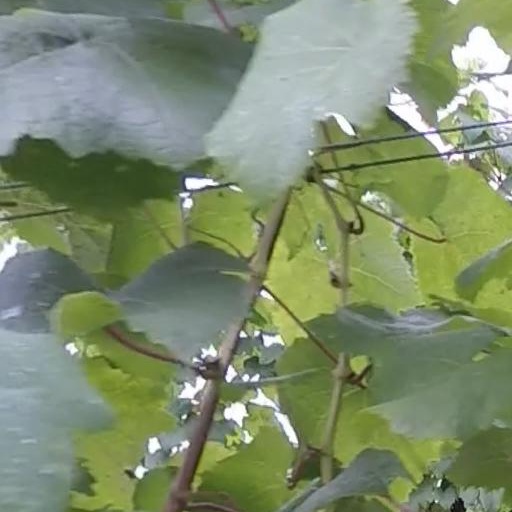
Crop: grape